Jim Inhofe

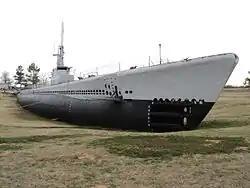
The USS "Batfish" museum ship in Muskogee, Oklahoma, in 2013

After Inhofe had already announced his campaign for the Oklahoma Senate, Beauchamp Selman announced he would not seek re-election, creating an open seat for the 1968 election. He faced Madison J. Bowers, who was endorsed by the Political Action Committee of Educators, in the Republican primary election. He won the primary and faced Democratic nominee Jerry L. Goodman in the general election. Governor Dewey Bartlett knocked doors with Inhofe during his campaign and he later won the general election. After winning the special election, Republican party officials began considering Inhofe as a potential future U.S. Senate candidate.